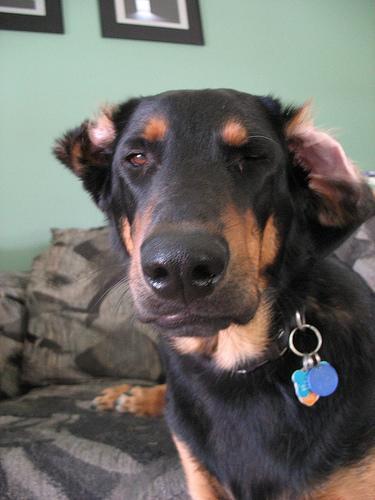
black-and-tan_coonhound